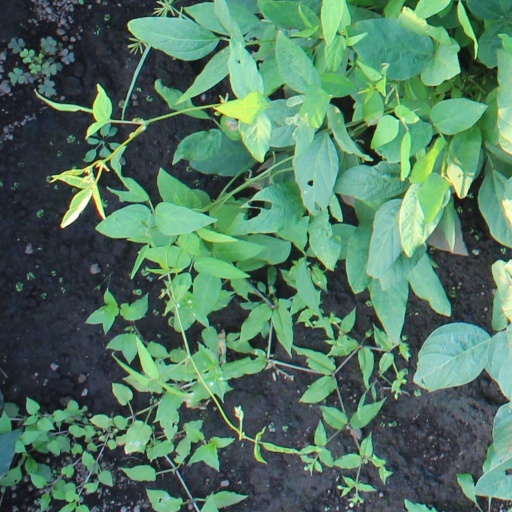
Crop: soybean